Question: Please indicate a possible affordance area of the hold_knife that can be used for holding
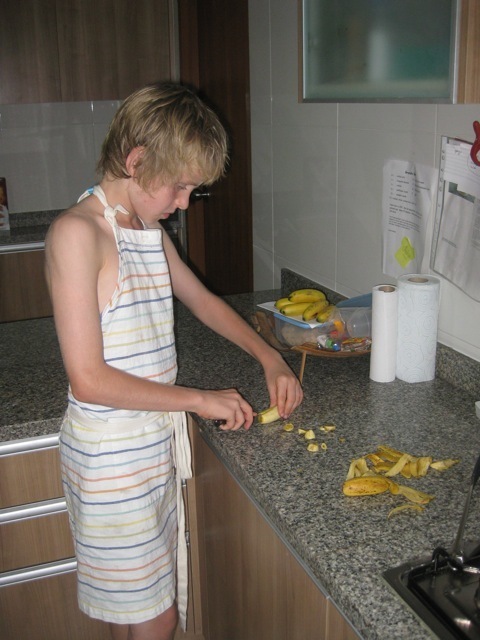
Answer: [212.088, 412.793, 260.165, 428.562]